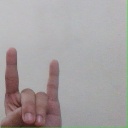
अक्षर: श